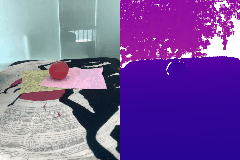
Label: tomato